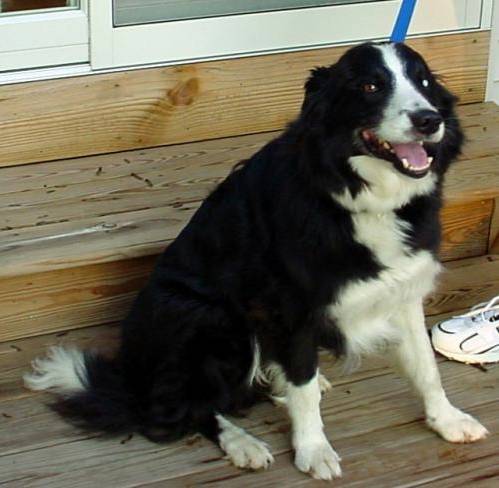
Label: dog